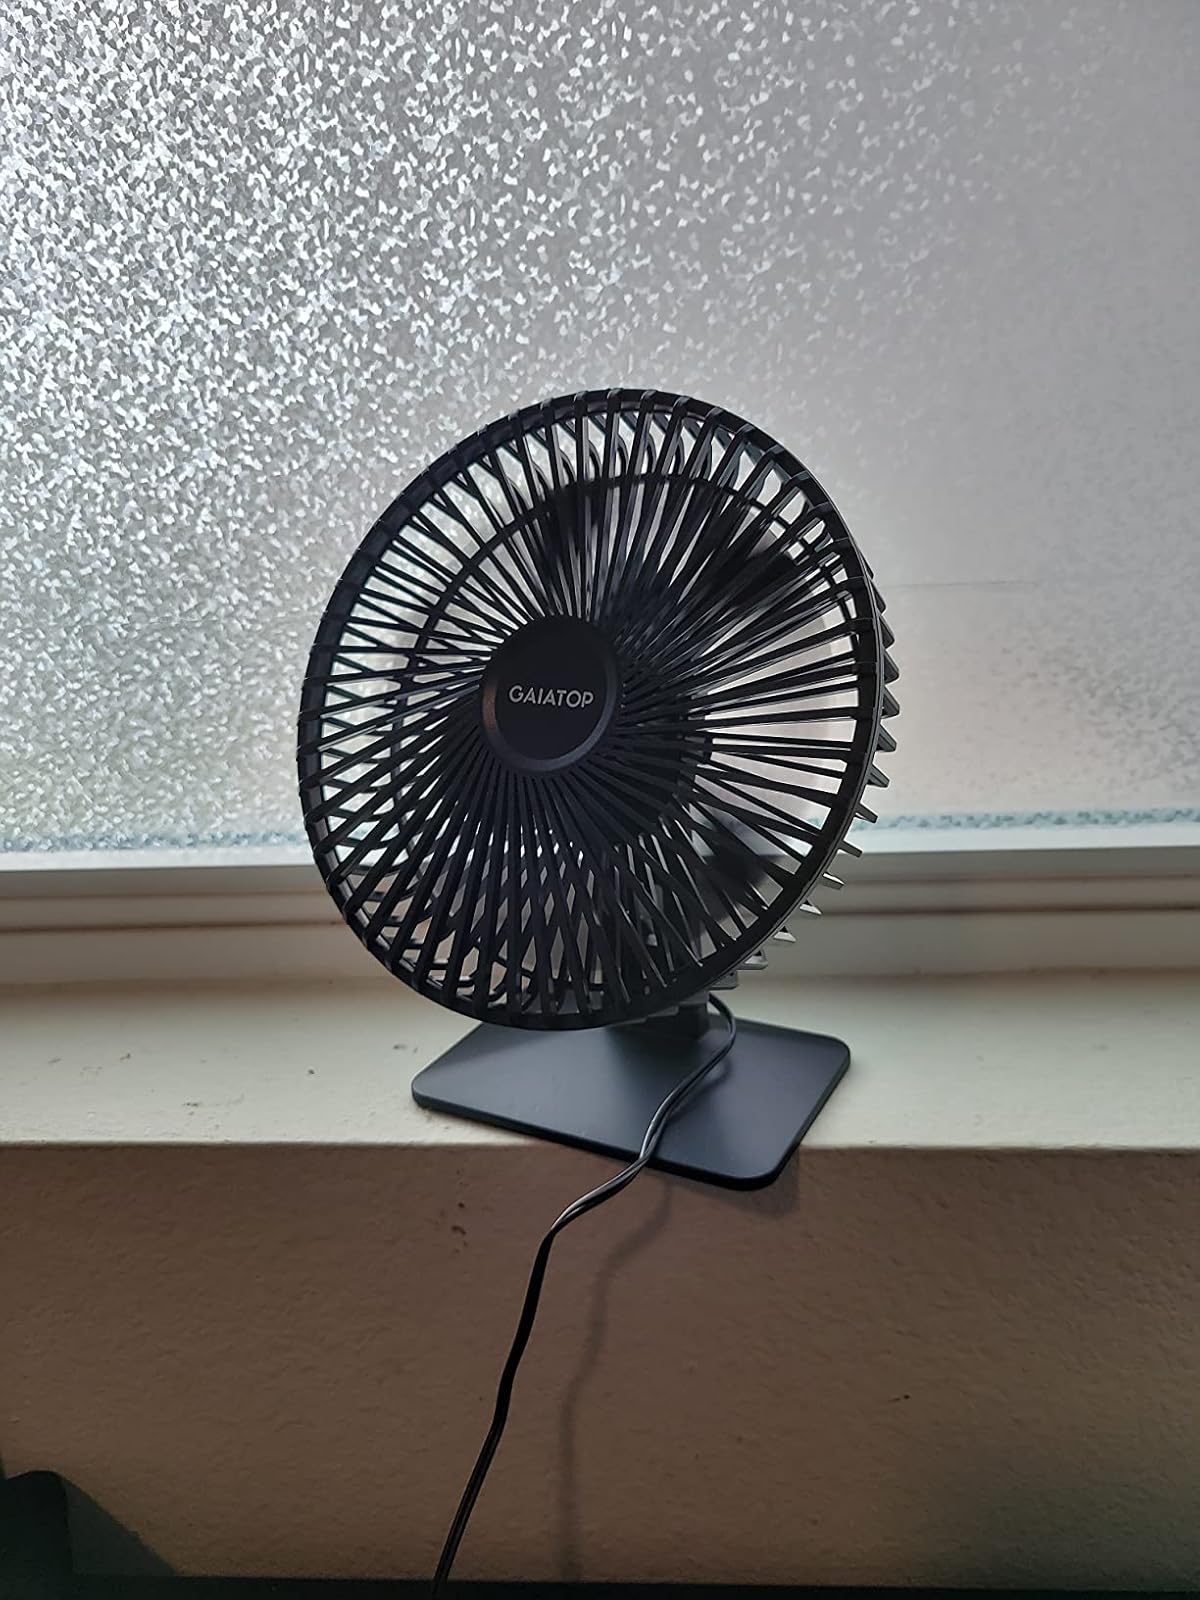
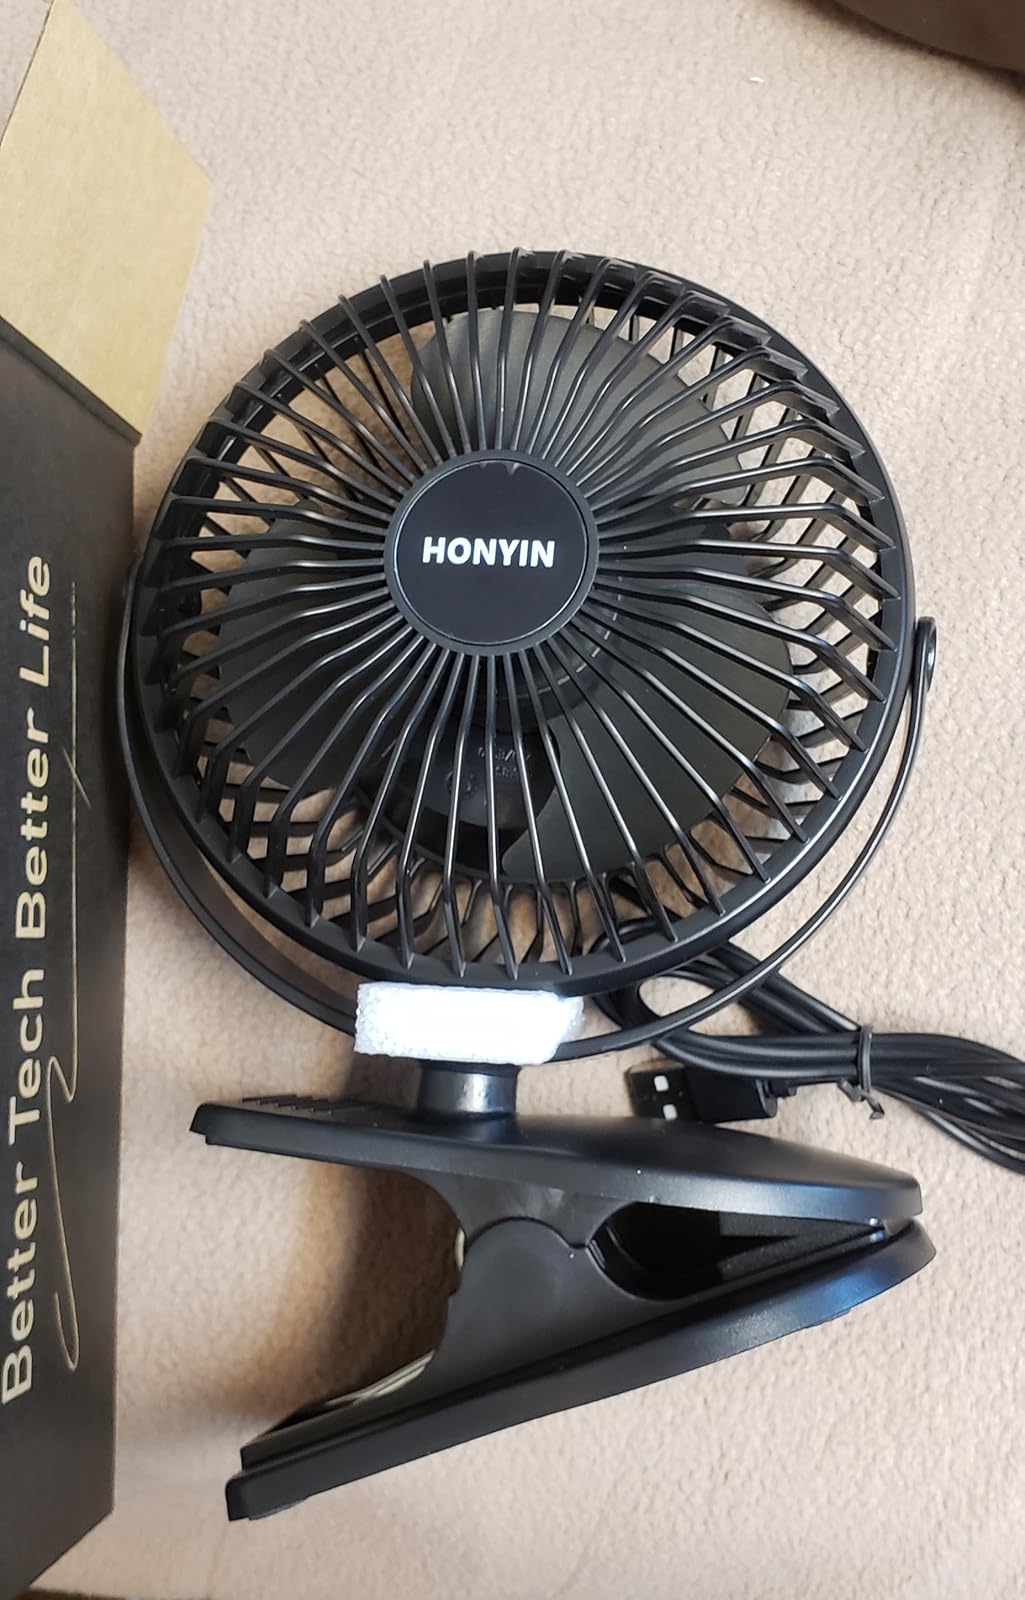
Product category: fan
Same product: no